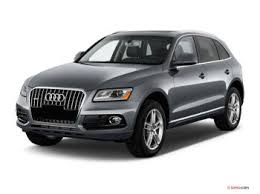
Label: noambulance